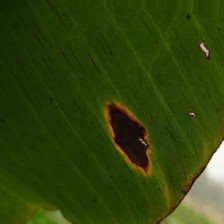
Label: cordana